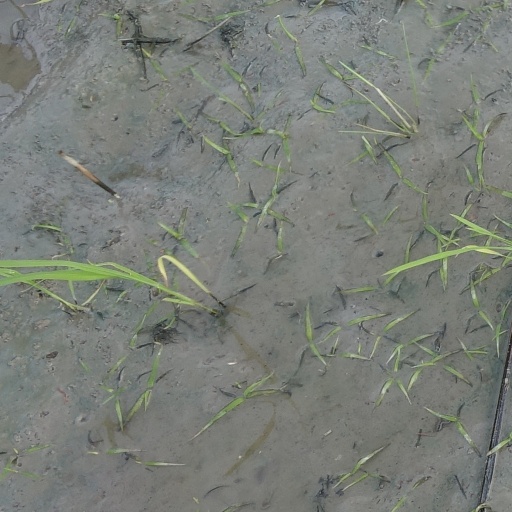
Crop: rice